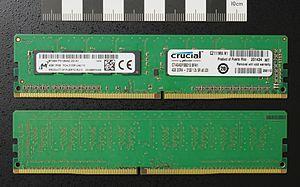
La DDR4 SDRAM succède à la DDR3 SDRAM. Elle est notamment mise en avant par les fabricants pour une consommation énergétique moindre par rapport à la version précédente. La plus basse fréquence d'horloge débute à 2 133 MHz jusqu'au niveau maximal de 3,2 GHz pour une tension de 1 V.